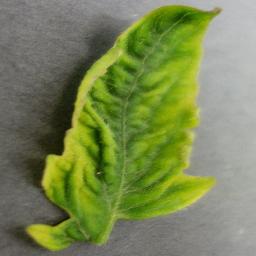
Label: Tomato___Tomato_Yellow_Leaf_Curl_Virus